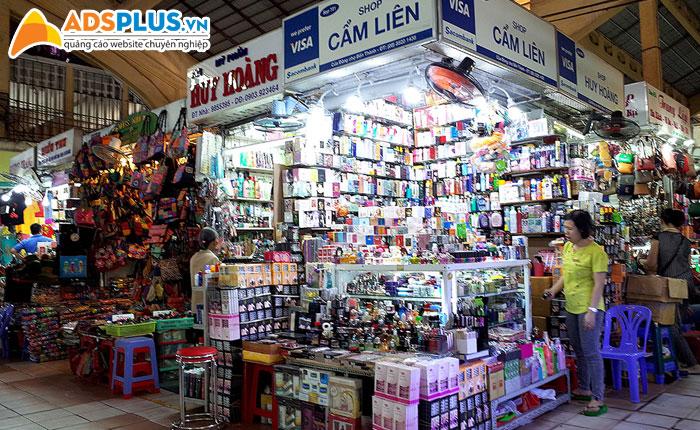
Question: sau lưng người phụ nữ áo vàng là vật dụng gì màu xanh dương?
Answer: sau lưng người phụ nữ áo vàng là cái ghế nhựa màu xanh dương